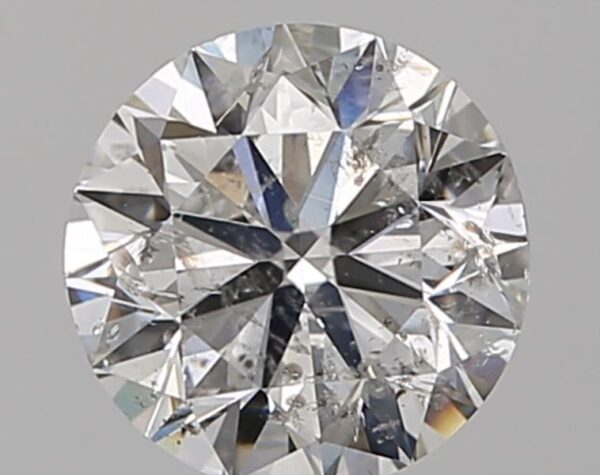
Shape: round
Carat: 1
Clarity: SI2
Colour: G
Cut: VG
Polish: EX
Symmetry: EX
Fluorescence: N
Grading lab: IGI
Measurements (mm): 6.28 x 6.23 x 3.96